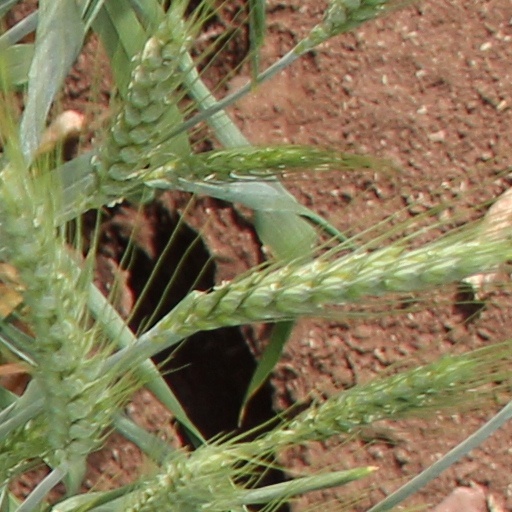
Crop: wheat